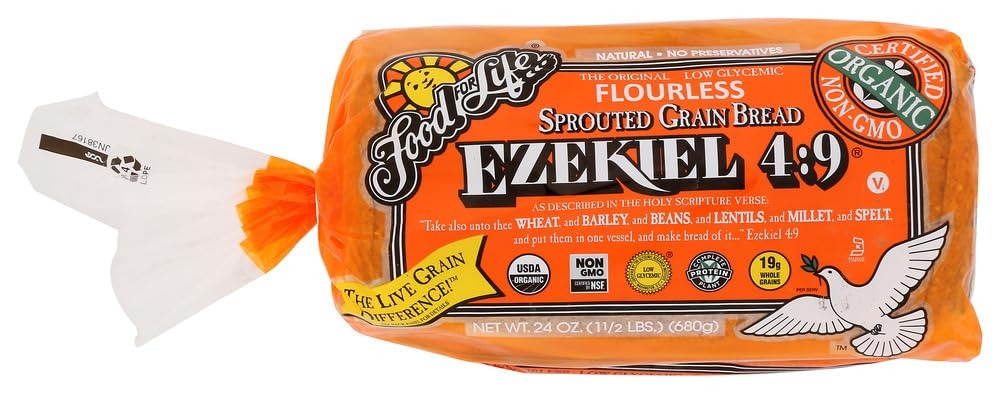
Item Name: Food for Life - Ezekiel 4:9 Bread, Sprouted Whole Grain Bread, (Vegan, High Fiber & Sprouted Grains), Buy SIX Loaves and SAVE, Each Loaf is 24 Oz (Pack of 6)
Value: 144.0
Unit: ounce

Price: 6.99